London, Brighton and South Coast Railway

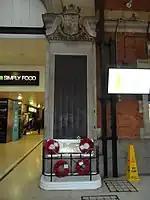
The LB&SCR War Memorial, London Victoria Station

Schuster also encouraged an independent concern, the West End of London and Crystal Palace Railway (WEL&CPR), to construct a new line extending in a wide arc round south London from the LB&SCR Crystal Palace branch to Wandsworth in 1856 and to Battersea in 1858 with a temporary terminus at Battersea Pier. Shortly after this line was completed, the LB&SCR leased it from the WEL&CPR and incorporated it into its system.